Kreuzlingen

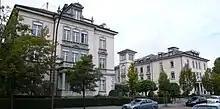
Part of the former Sanatorium

The Sanatorium of Bellevue (1857–1980), which occupied part of the old monastery, played an important role in the history of Kreuzlingen. In 1842, Ignaz Vanotti from Constance bought a large tract of land and built a residential and commercial building in 1843 to house the emigrant press of Bellevue, which had previously been located in Römerburg. In 1857, Ludwig Binswanger, a psychiatrist from Münsterlingen acquired the property and opened a private sanatorium. The clinic was very modern and remained in the control of the Binswanger family for nearly 120 years. Important psychiatric advances, particularly under the founder's grandson, also called Ludwig Binswanger, especially in the development of existential psychotherapy, were made at the sanatorium. However, few of its buildings remain.